Mudanjiang

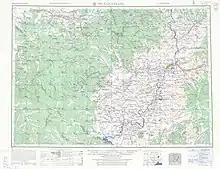
Map including Mudanjiang (labeled as MU-TAN-CHIANG (partially destroyed)) (AMS, 1955)

Mudanjiang, spanning from 128° 02' to 131° 18' E longitude and 43° 24' to 45° 59' N latitude, is located in southeastern Heilongjiang province. It is also the province's southernmost prefecture. Neighboring prefectures are: